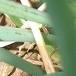
Crop: Onion
Condition: fusarium-d